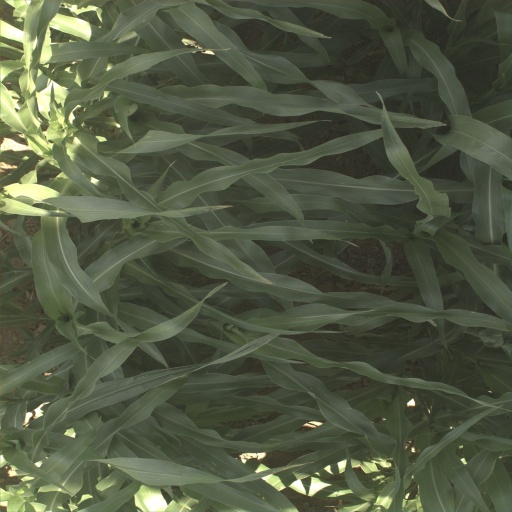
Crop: sorghum